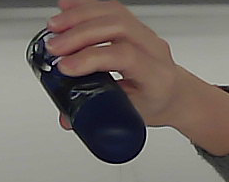
Product: nivea_rollon